Mushtaq Ali Shah

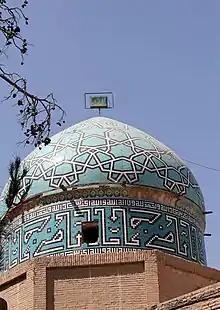
Dome of Mushtaqieh, Kerman, Iran, where Mushtaq Ali Shah is buried.

Mirza Mohammad Torbati ( میرزا محمد تربتی), better known as Mushtaq Ali Shah (مشتاق علی شاه) was a Sufi mystic and a Muslim musician who was martyred for playing his instrument in 1792. Shah was a member of the Nimatullahi Order of Sufis, and a majdhoub, who attracted Ismailis and others when he sang and played his setar. Majdhoubs were "spiritual men whose mental faculties are as it were paralyzed or confused by the effect of the Divine attraction" and got "divinely intoxicated" when they performed. Shah disregarded the conventions of his day, and was accused of "singing and playing the call to prayer at the Jum'ah Masjid on 27th Ramadan (19 May) 1792, and was stoned to death.